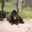
Label: bear